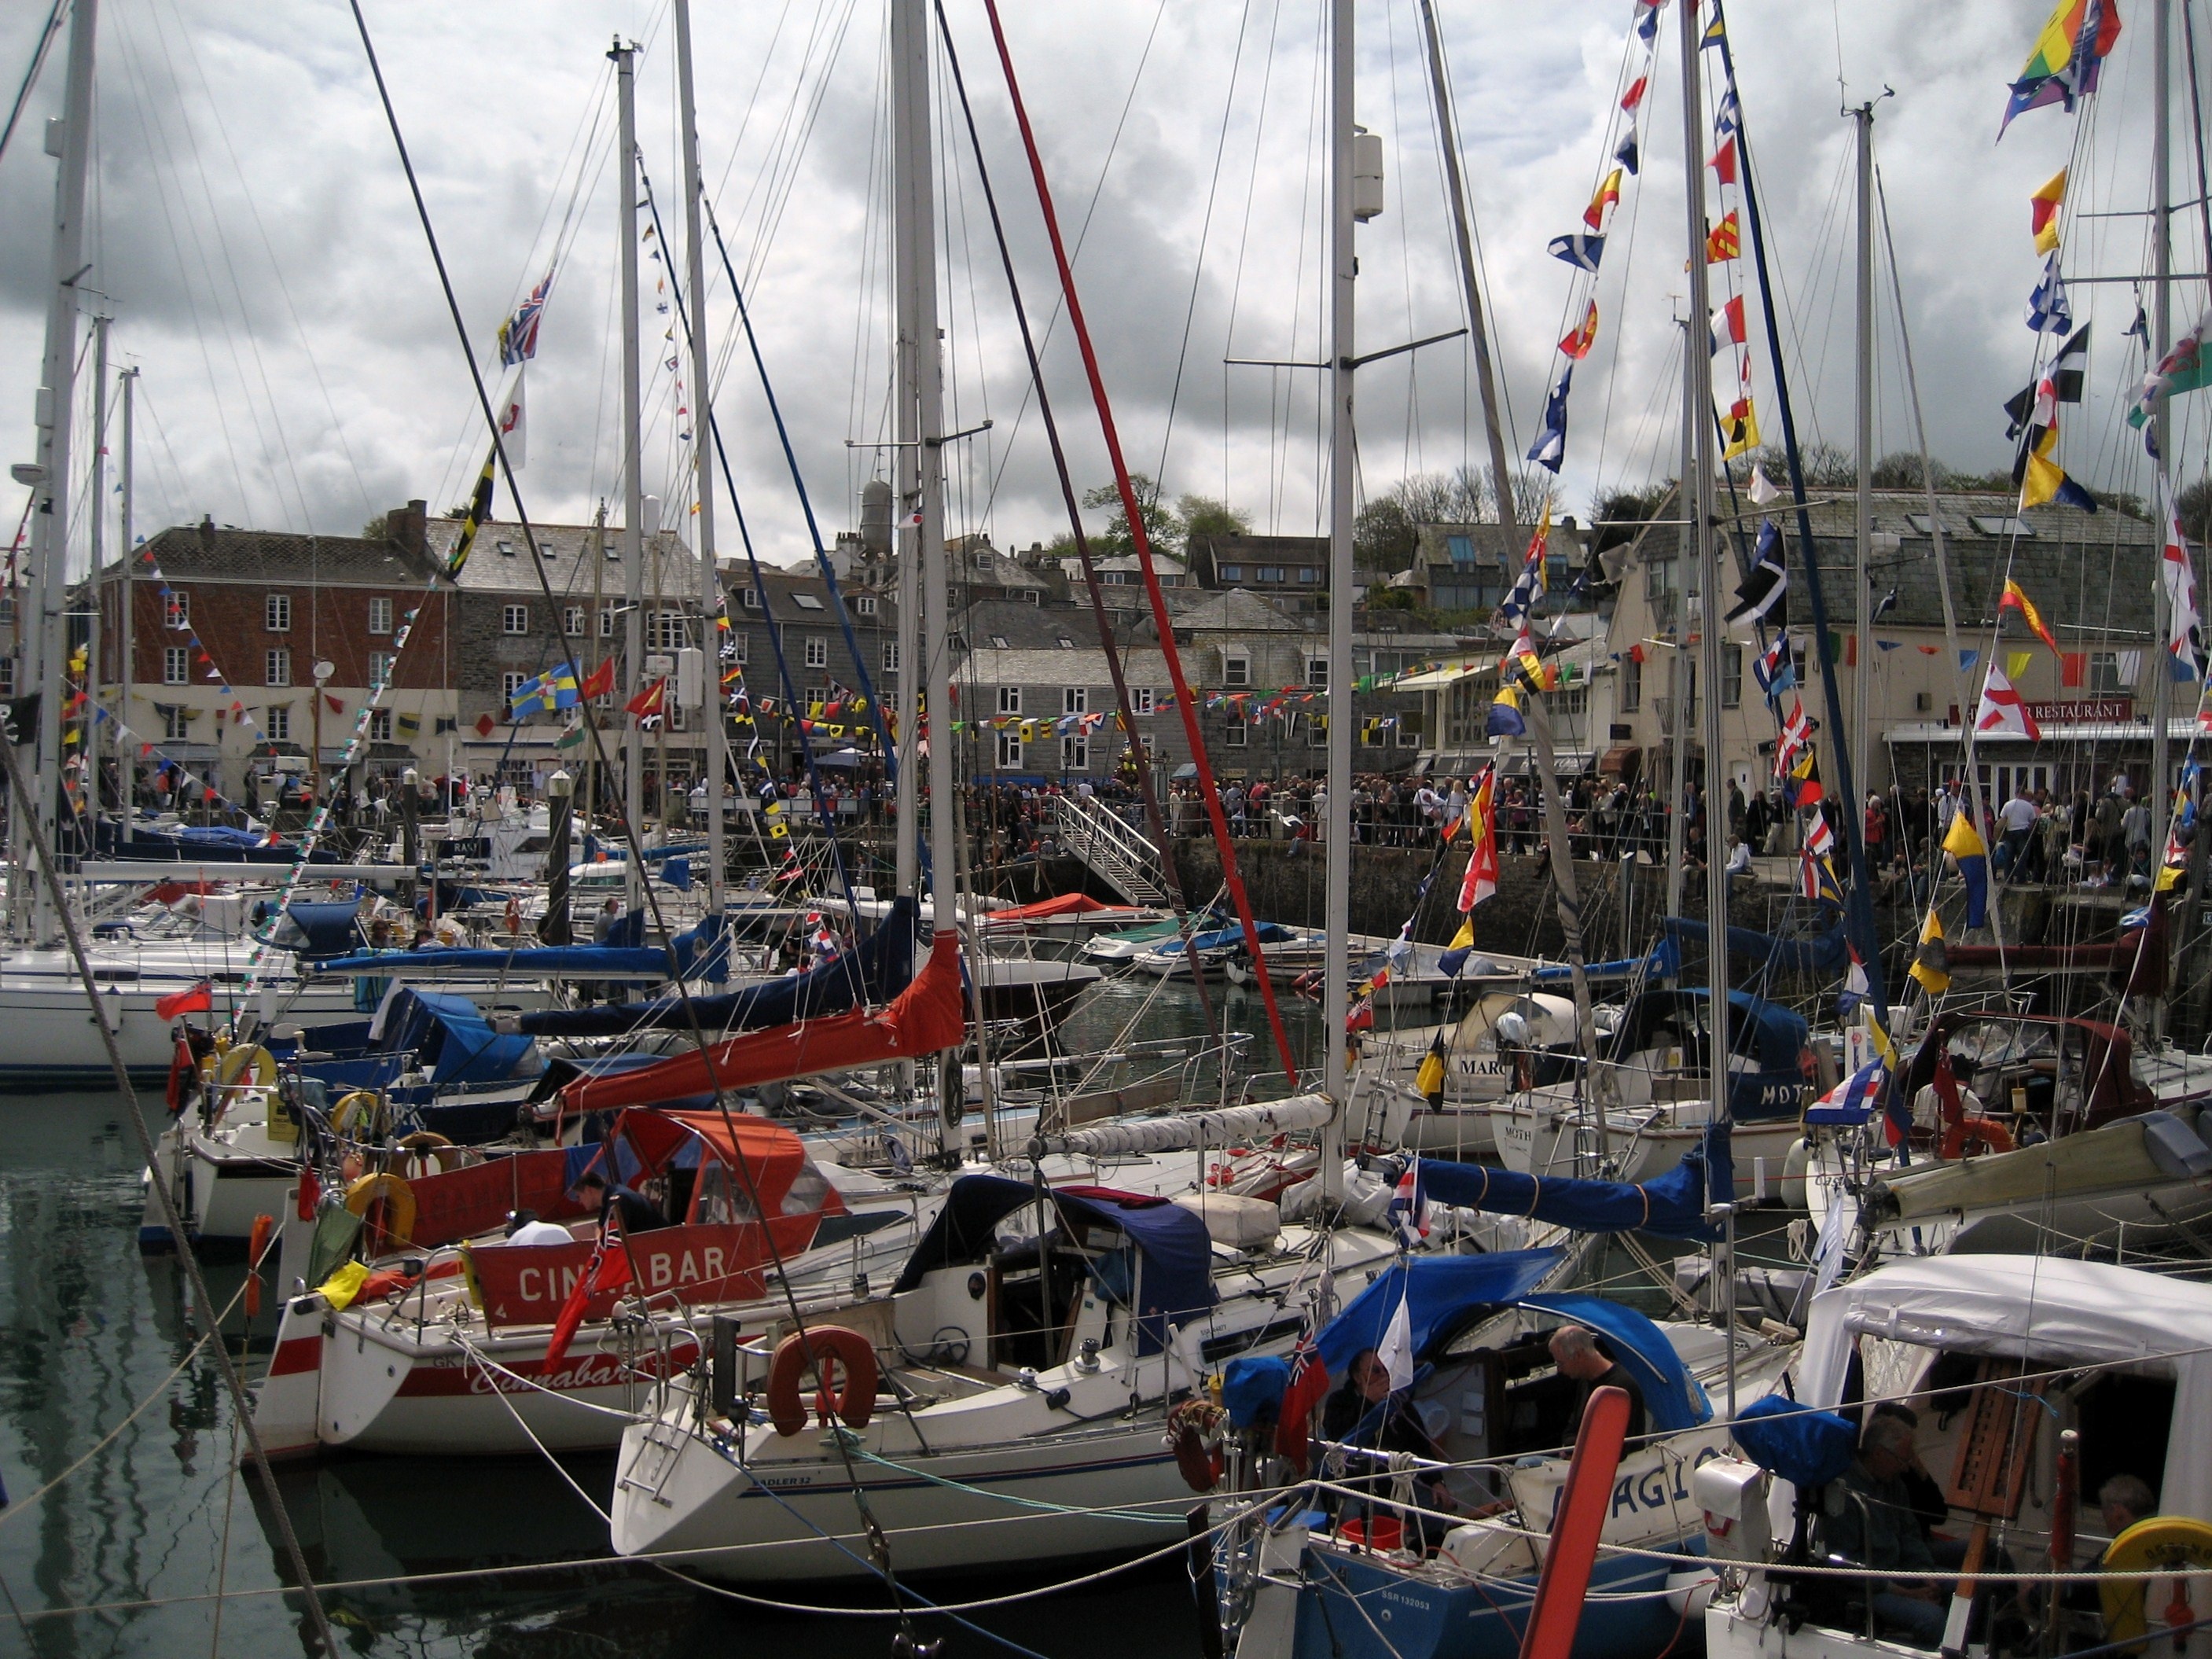
coast, water, dock, boat, village, seaside, vehicle, scenic, mast, sailing, harbor, harbour, marina, port, sailboat, sail, watercraft, cornwall, sailing ship, padstow, cornish, tall ship